2022–2023 mpox outbreak in Australia

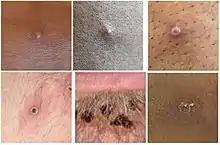
Stages of lesion development. Picture taken by Dr O.O. Afuye on 15 September 2019.

A large portion of those infected were believed to have not recently traveled to areas of Africa where mpox is normally found, such as Nigeria, the Democratic Republic of the Congo as well as central and western Africa. It is believed to be transmitted by close contact with sick people, with extra caution for those individuals with lesions on their skin or genitals, along with their bedding and clothing. The CDC has also stated that individuals should avoid contact and consumption of dead animals such as rats, squirrels, monkeys and apes along with wild game or lotions derived from animals in Africa.